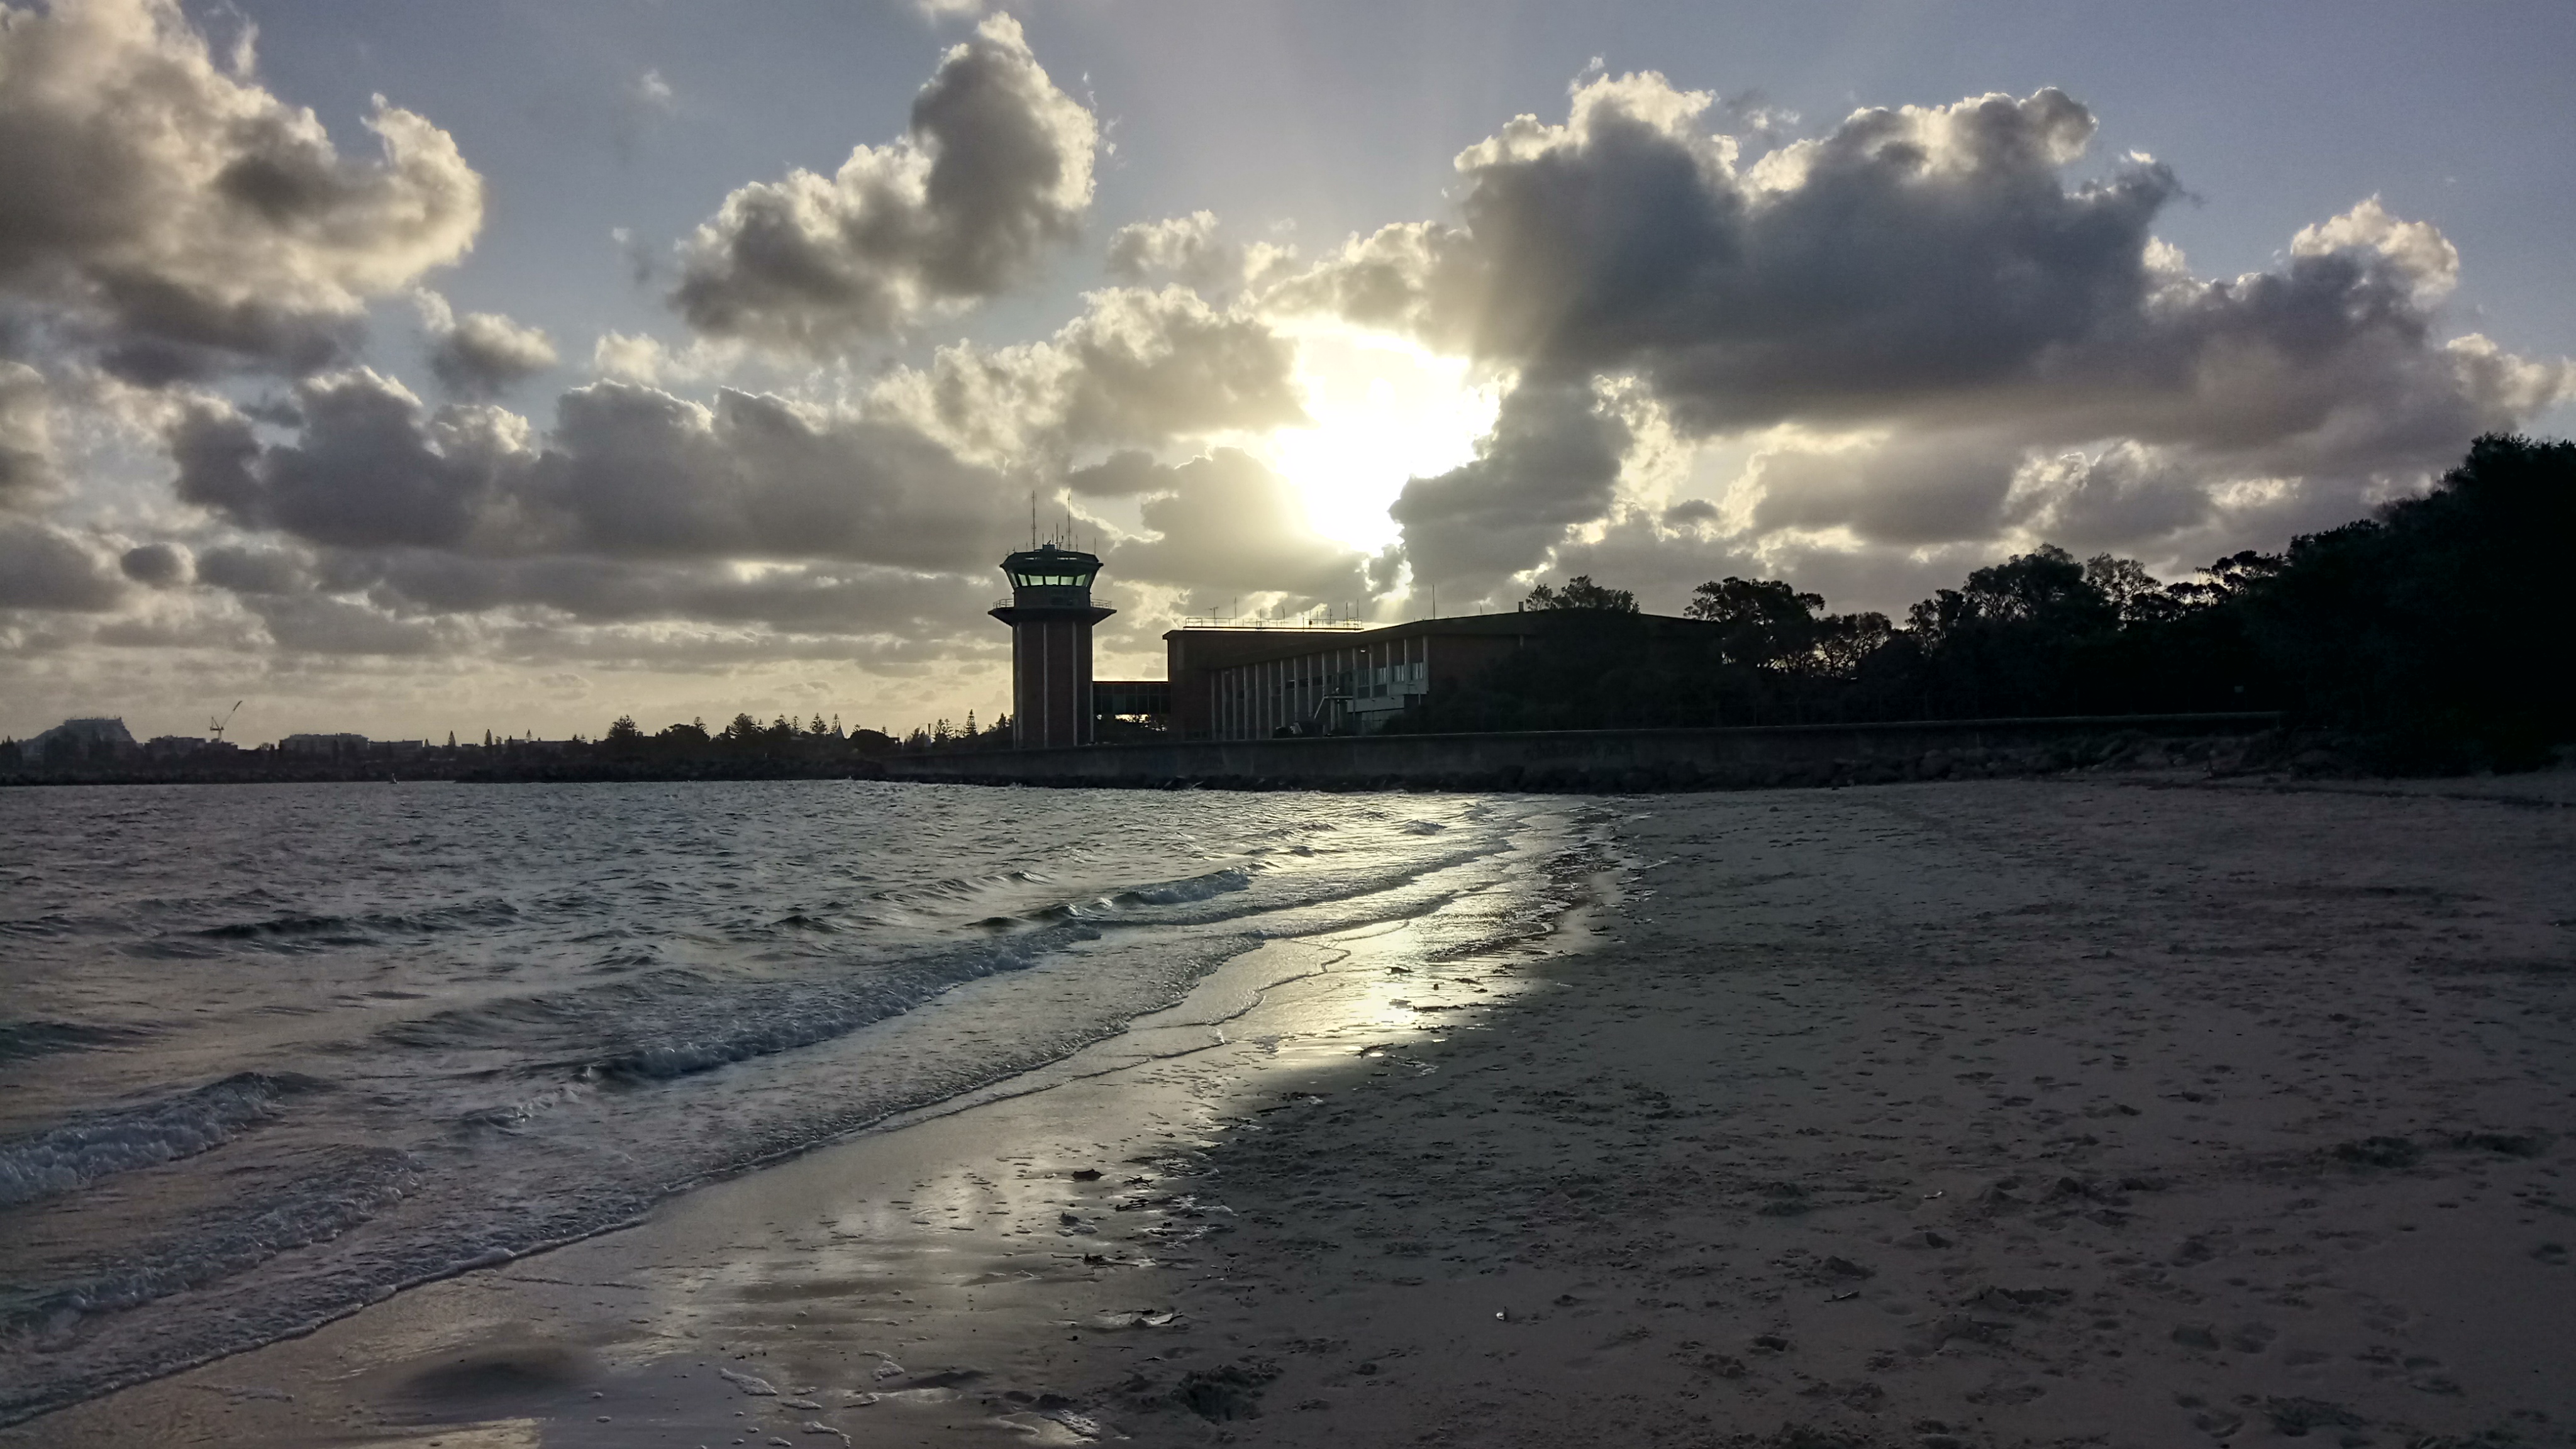
scenery, sky, cloud, sea, water, cumulus, tower, sunlight, reflection, horizon, calm, landscape, lighthouse, photography, ocean, coast, meteorological phenomenon, beach